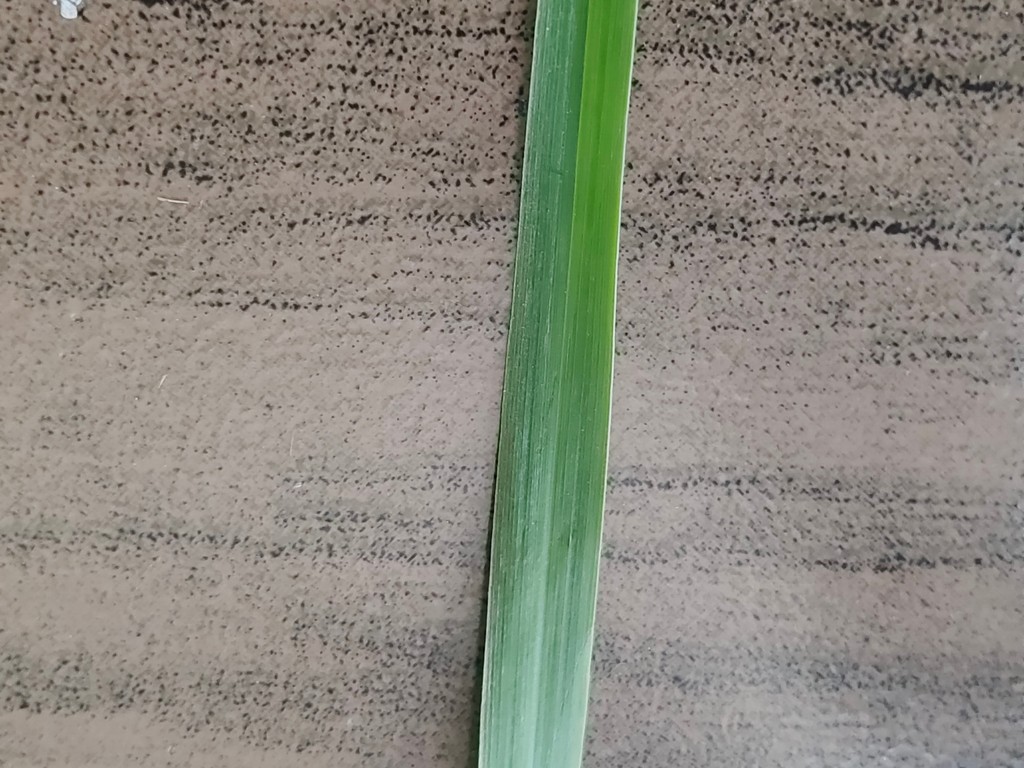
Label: Healthy